Oath of Citizenship (Canada)

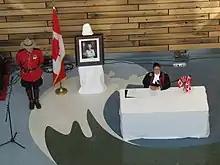
A citizenship judge presides over a citizenship ceremony in Toronto, with a portrait of Queen Elizabeth II, the Canadian flag, and a Royal Canadian Mounted Police officer positioned behind them

The Oath of Citizenship must be recited by all citizenship applicants in Canada in order to obtain citizenship, save for those under the age of 14 and, at the discretion of the Minister of Citizenship and Immigration, those who are prevented from understanding the significance of taking the oath due to mental disabilities. However, all must sign the oath, with parents signing on behalf of any of their children who are minors. These actions are carried out in the context of a citizenship ceremony, approximately 2,500 of which take place each year, and are functions normally presided over by a citizenship judge. Further, the governor general, a lieutenant governor, territorial commissioner, a member of the Order of Canada, a member of either the Order of Military Merit Order of Merit of the Police Forces or the Royal Victorian Order (Lieutenant and Commander), Sovereign's Medal for Volunteers (aged 18+) the Polar Medal or Meritorious Service Decorations authorized by the Registrar of Canadian Citizenship, or holders of the Victoria Cross may preside at a ceremony if a citizenship judge is unavailable. These events also include the participation of a clerk of the court and, when available, a Royal Canadian Mounted Police (RCMP) officer. The Canadian flag must be displayed, along with other national symbols, including a portrait of the reigning monarch.